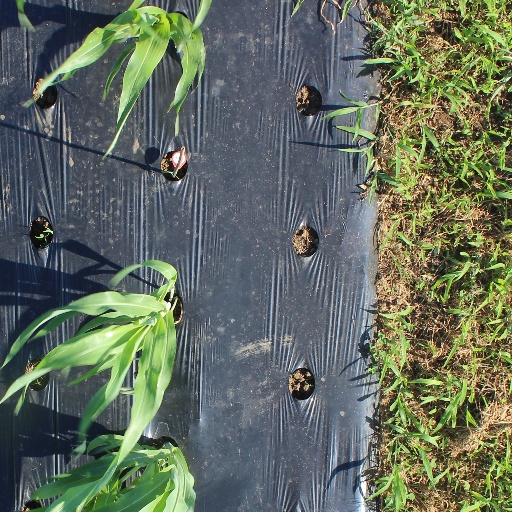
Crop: sorghum